Rice flour

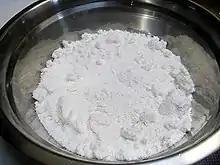
Wet-milled rice flour

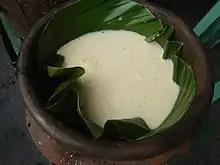
"Galapóng" being baked into "bibingka"

Rice flour can be made from indica, japonica, and wild rice varieties. Usually, rice flour refers to flour made from non-glutinous white rice.